See You After School

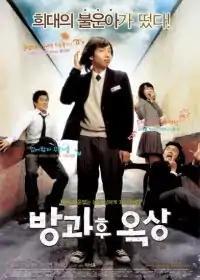
Theatrical poster

See You After School is a 2006 South Korean comical melodrama about a typical loser's zero to hero conquest.